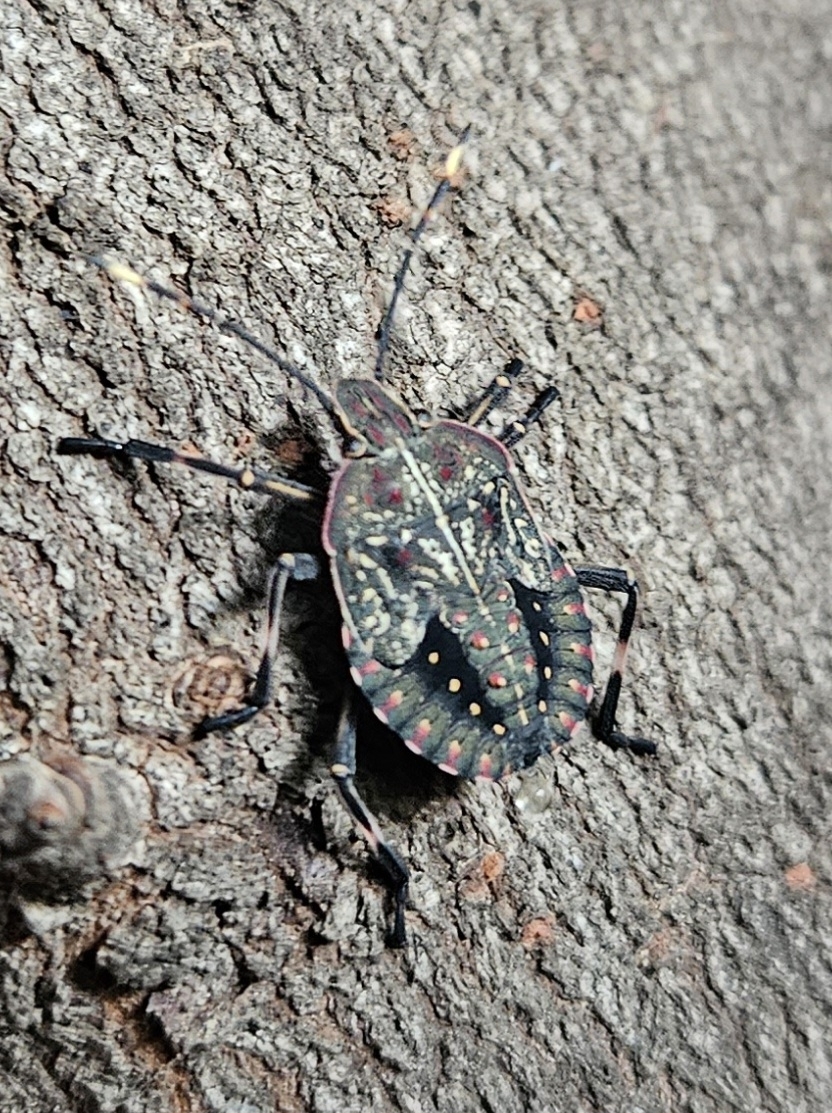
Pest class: stink_bug